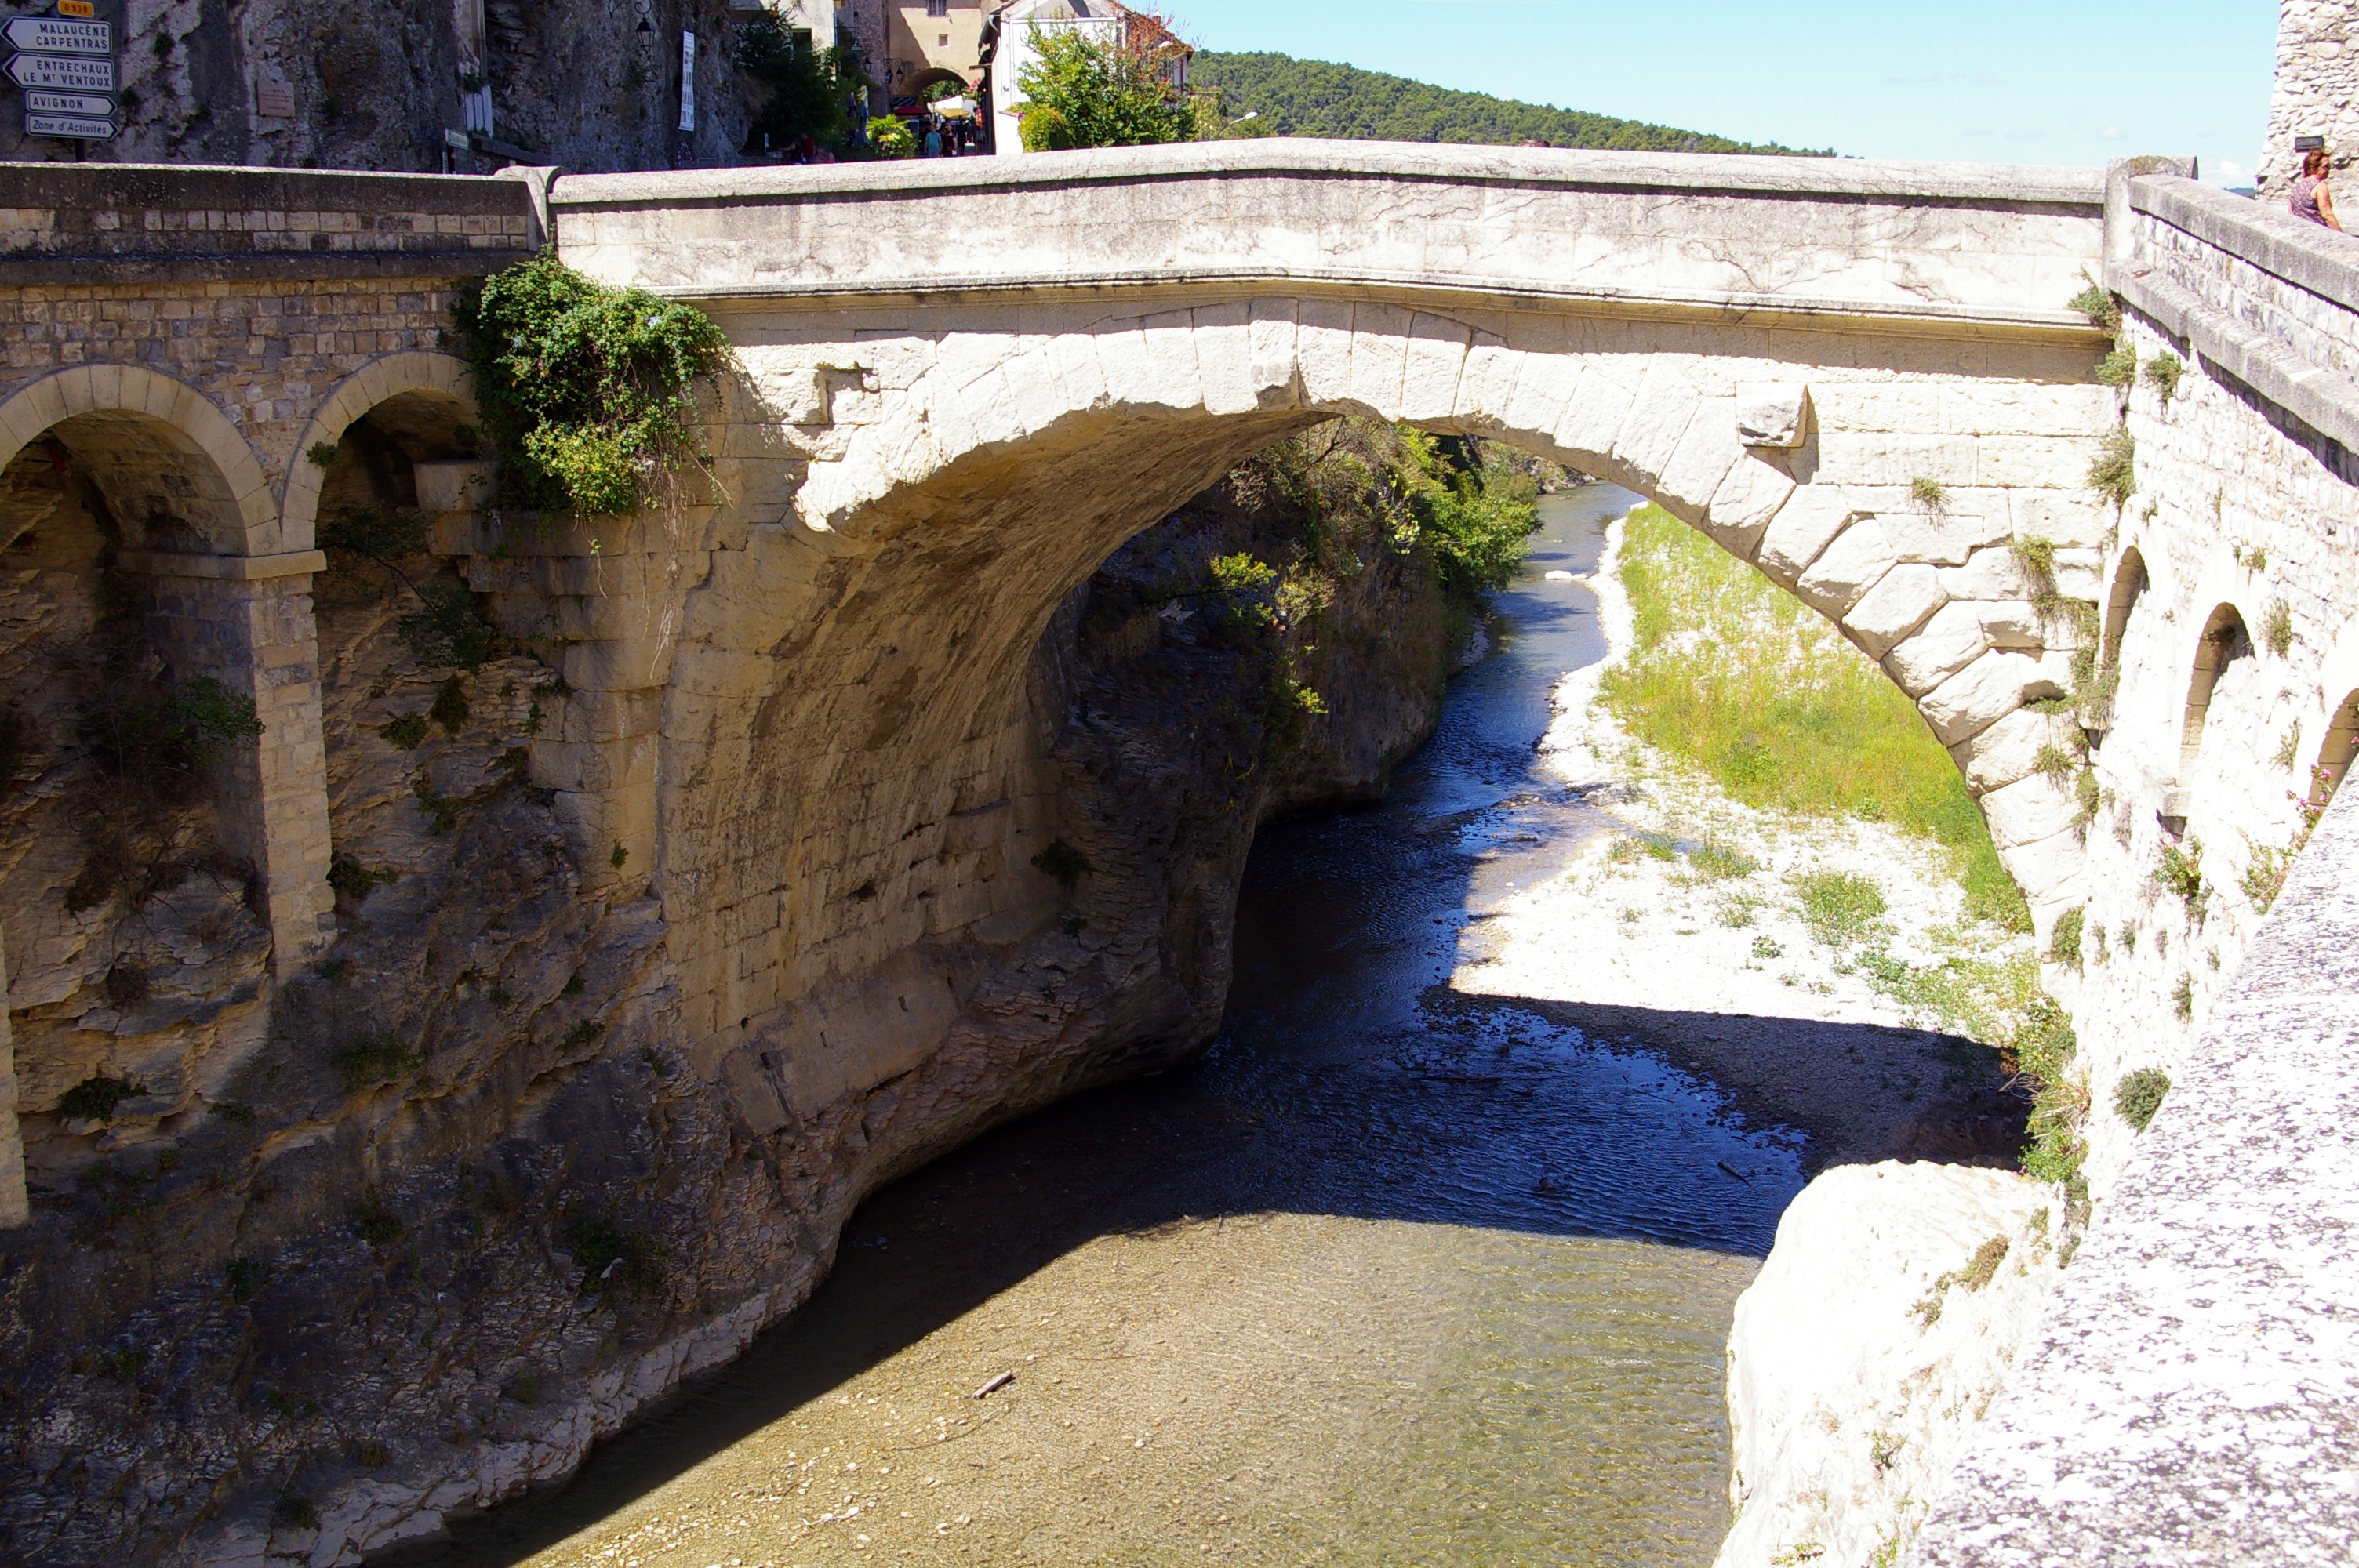
landscape, architecture, bridge, bench, antique, city, wall, river, monument, france, arch, show, landmark, fortification, ruin, waterway, religious, theatre, arena, buildings, columns, monastery, roman, history, worship, pierre, heritage, former, moat, vaucluse, ancient architecture, ancient ruins, vaison la romaine, roman forum, roman art, reflections on the water, ancient history